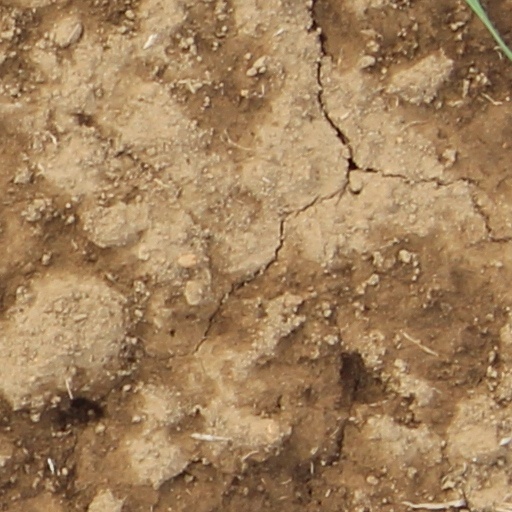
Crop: wheat